MAC Football Championship Game

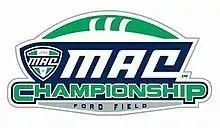

The MAC Football Championship Game is an annual postseason college football game played to determine the champion of the Mid-American Conference (MAC).